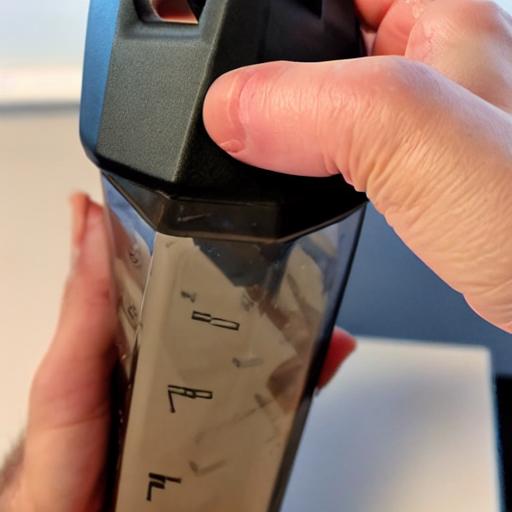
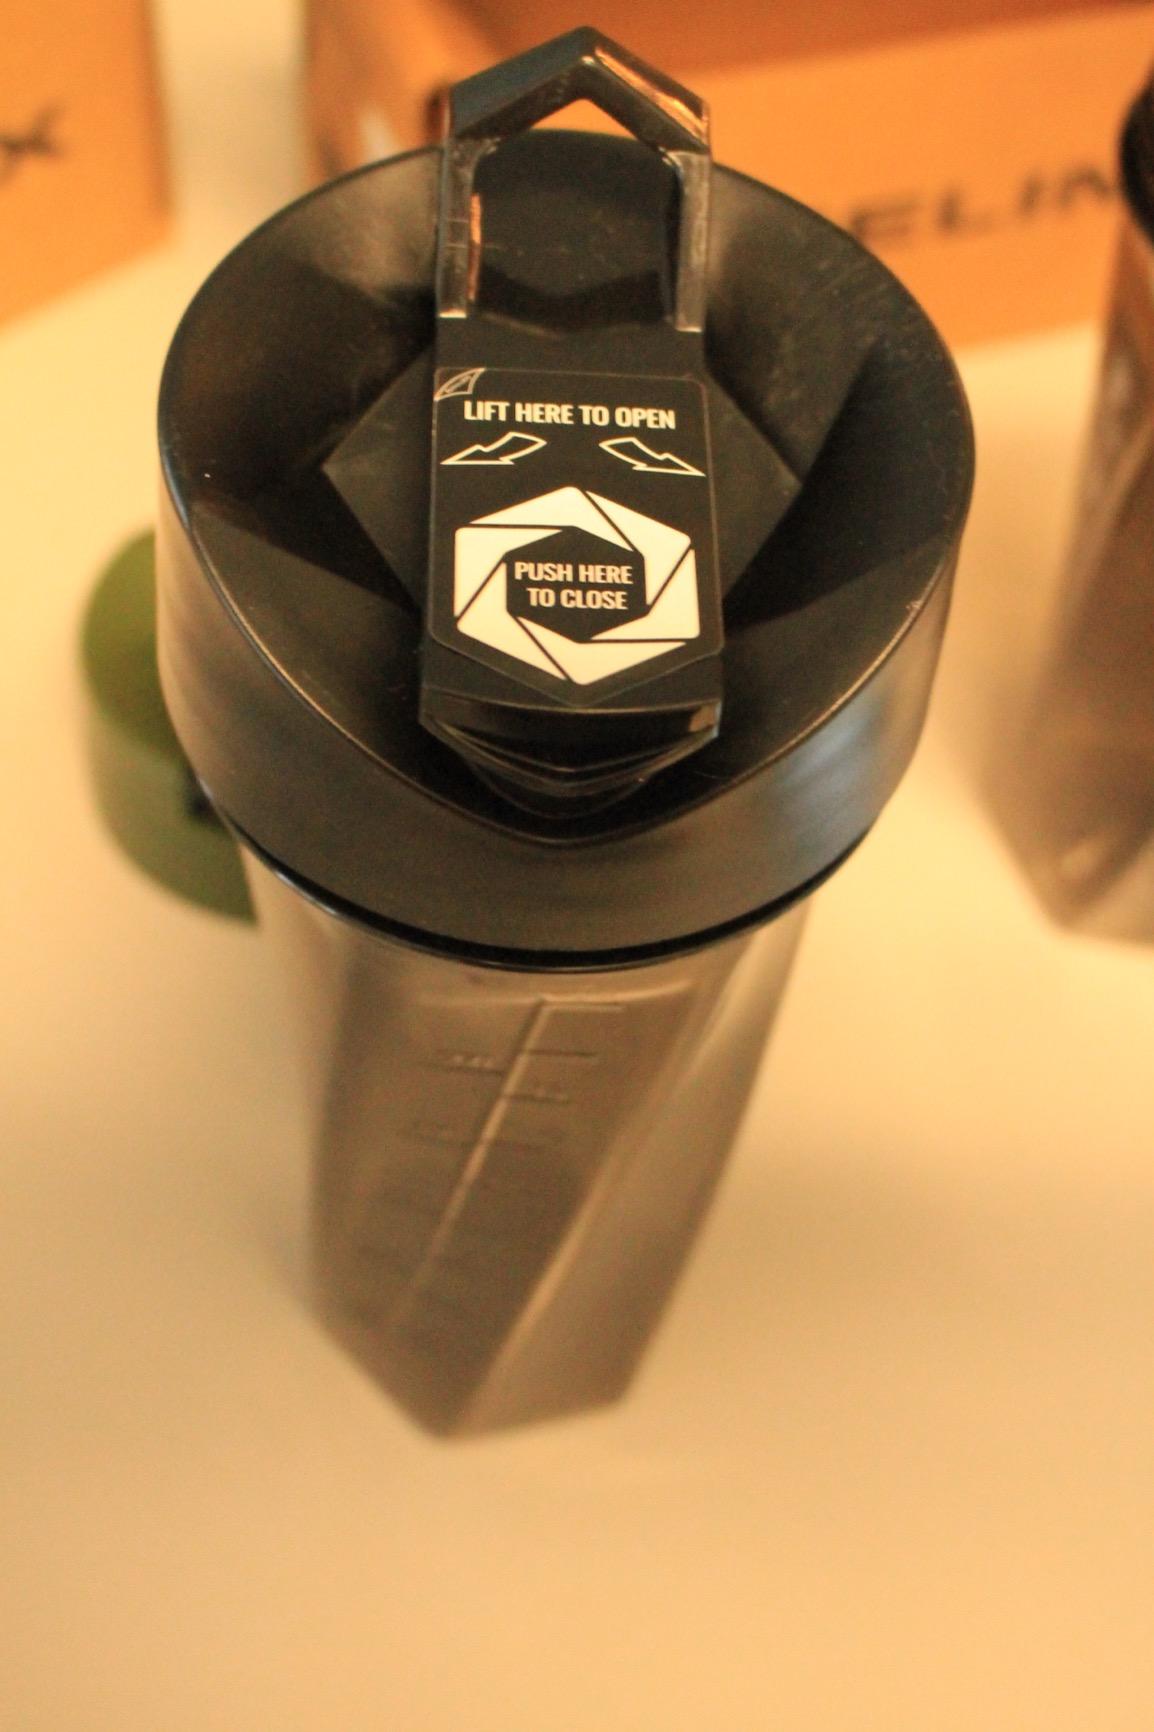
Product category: items_blender
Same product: no